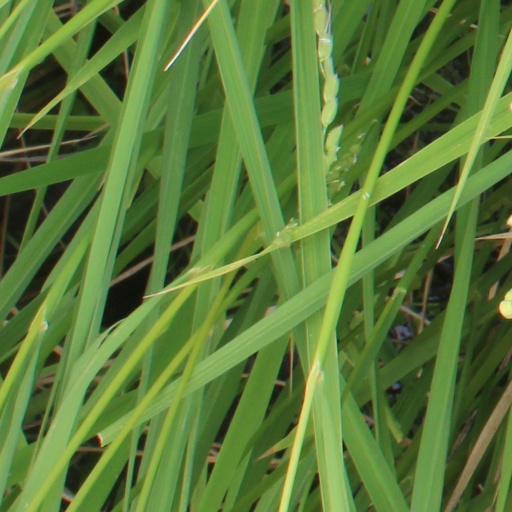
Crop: rice